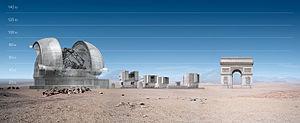
La taille des télescopes européens 'E-ELT et VLT comparée à celle de l'Arc de Triomphe.
Le Télescope géant européen, en anglais Extremely Large Telescope, est un télescope terrestre, faisant partie de la série des trois télescopes géants en cours de construction, qui doit être inauguré en 2025. Construit par l'Observatoire européen austral il doit permettre des avancées majeures dans le domaine de l'astronomie grâce à son miroir primaire d'un diamètre de 39 mètres.